Oldest House Museum

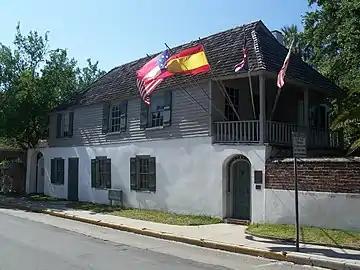

"For the Oldest House Museum in Key West, Florida see Old Island Restoration Foundation"